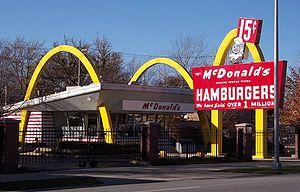
Raymond Albert Kroc, dit Ray Kroc, né le 5 octobre 1902 à Oak Park et mort le 14 janvier 1984 à San Diego, est un pianiste puis vendeur devenu milliardaire en rachetant en 1961, puis en développant, la chaîne de restaurants de hamburgers McDonald's aux deux frères Richard et Maurice McDonald.
Richard McDonald et Maurice McDonald sont deux frères pionniers de la restauration rapide aux États-Unis en créant avec leur père Patrick McDonald leur premier restaurant McDonald's à San Bernardino en Californie en 1940, puis une dizaine de franchises entre 1953 et 1961 avant de revendre leur chaîne à l'homme d'affaires Ray Kroc.
On trouvera ci-dessous une liste de découvertes, d'inventions et d'innovations faites par accident, à la suite d'un concours imprévu de circonstances ou par hasard – ce qu'il est devenu courant d'appeler, sous l'influence du livre de Royston Roberts, Serendipity: Accidental Discoveries, les découvertes et inventions faites par sérendipité.
Le Fondateur est un film américain réalisé par John Lee Hancock, sorti en 2016.
McDonald's Corporation [məkˈdɑnəldz ˌkɔɹpəˈɹeɪʃən] est une chaine de restauration rapide américaine présente dans le monde entier, fondée par l'homme d'affaires Ray Kroc en 1952 après qu'il eut acheté les droits à une petite chaîne de hamburger exploitée à partir de 1940 par Richard et Maurice McDonald.